Los Angeles Clippers

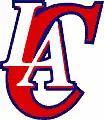

In 1984, despite the pending lawsuits between franchise ownership and the NBA following the move, the Clippers began play at the Los Angeles Memorial Sports Arena. The Clippers finished their first season in Los Angeles 31–51 under head coach Jim Lynam.